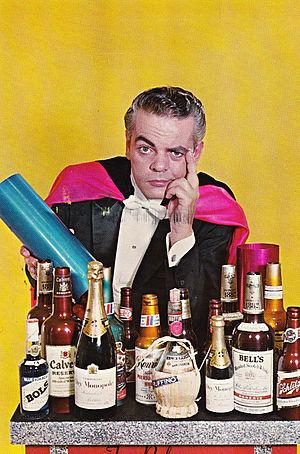
Carte postale publicitaire de Tom Palmer (alias Tony Andruzzi) présentant la multiplication des bouteilles.
Antonio C. « Tony » Andruzzi, alias Tom Palmer, alias Masklyn ye Mage, alias Daemon Ecks, est un illusionniste américain né le 22 mai 1925 et mort le 21 décembre 1991, surtout connu comme l'un des principaux acteurs du mouvement magie bizarre.